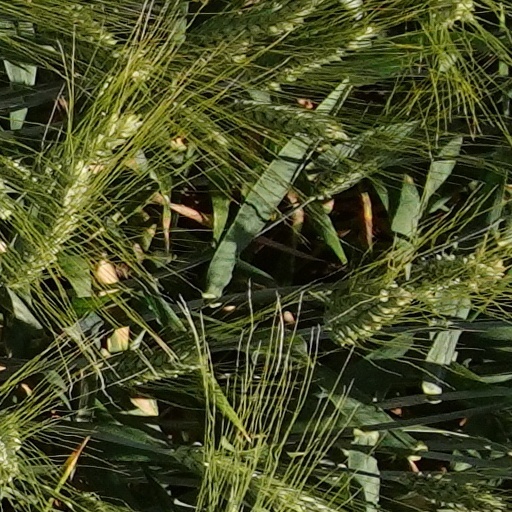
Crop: wheat